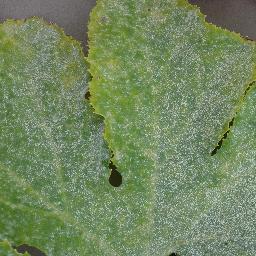
Label: Squash___Powdery_mildew